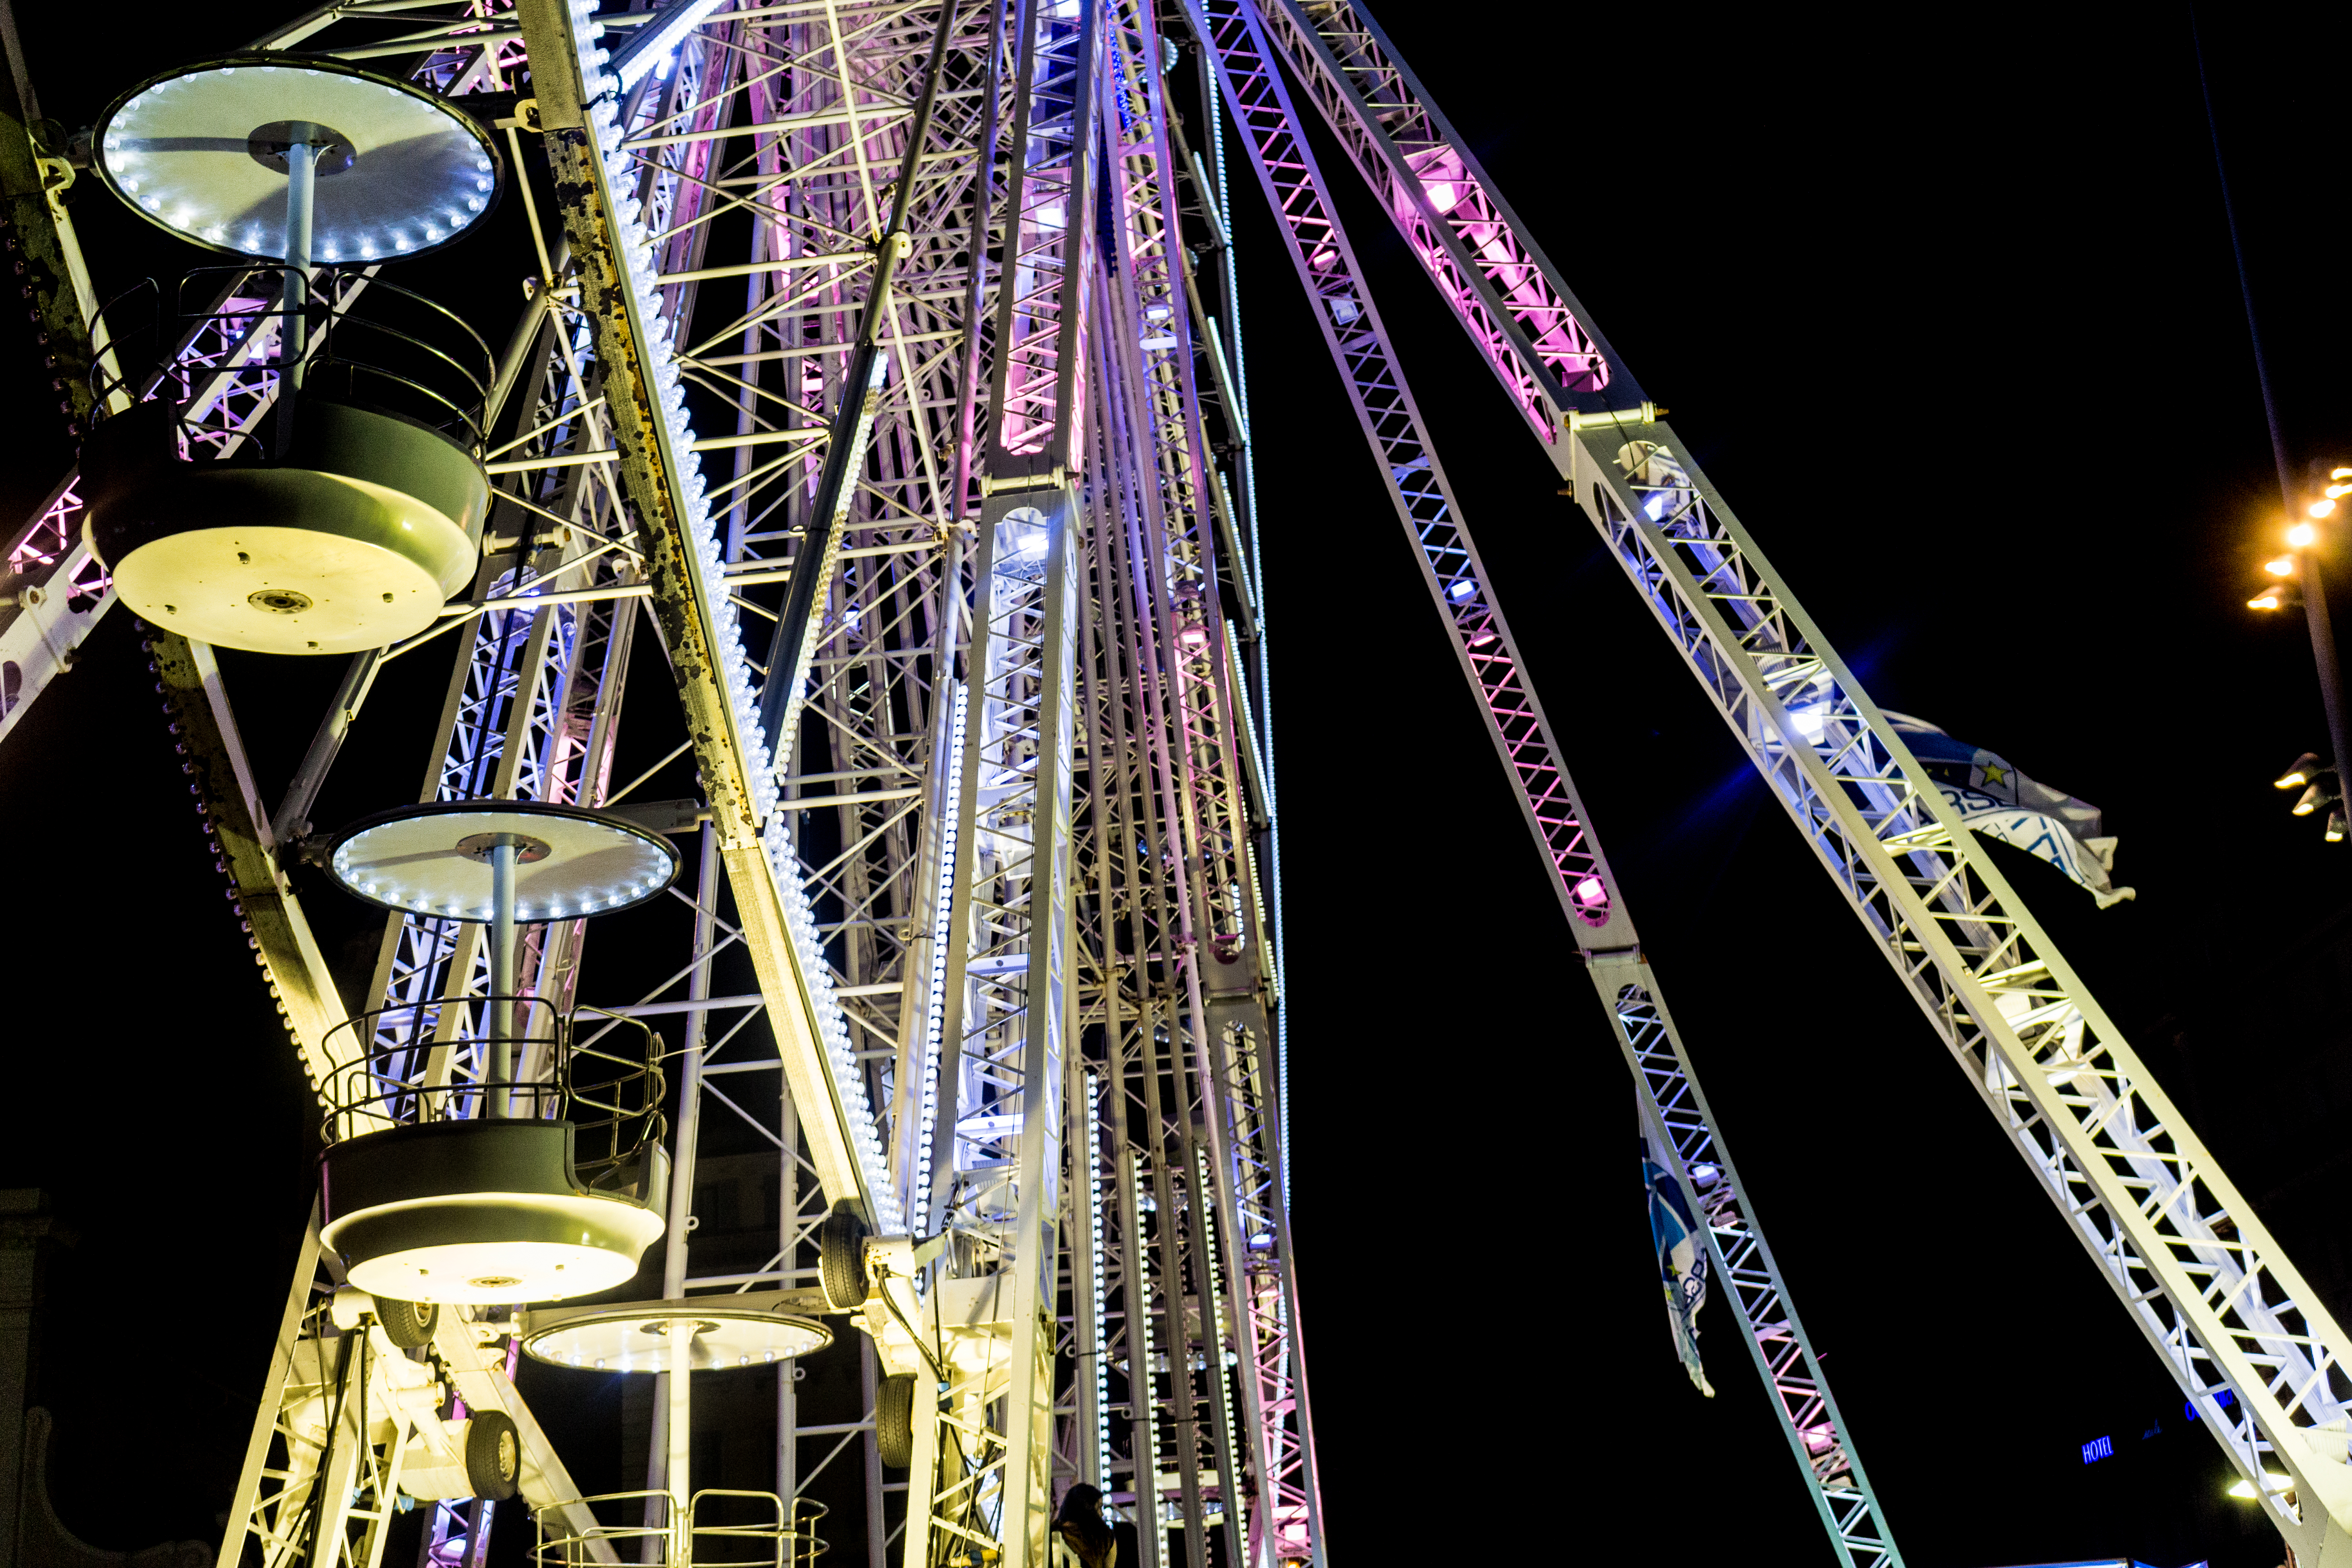
night, amusement ride, tourist attraction, recreation, ferris wheel, metropolis